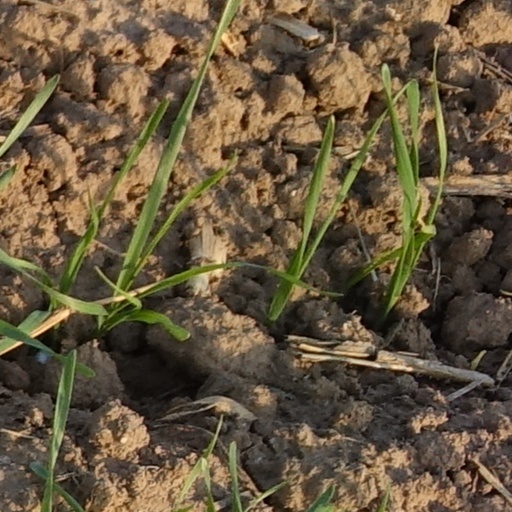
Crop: wheat